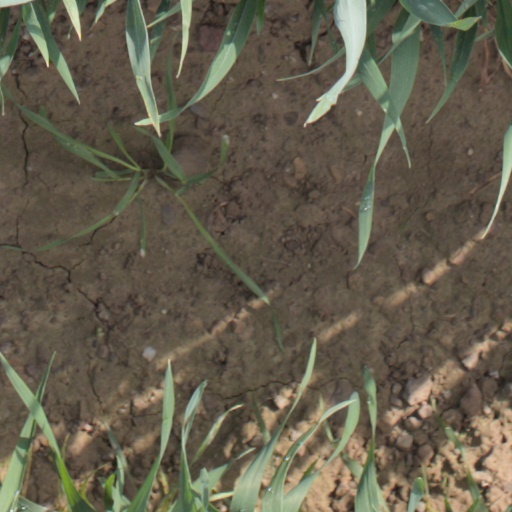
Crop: wheat